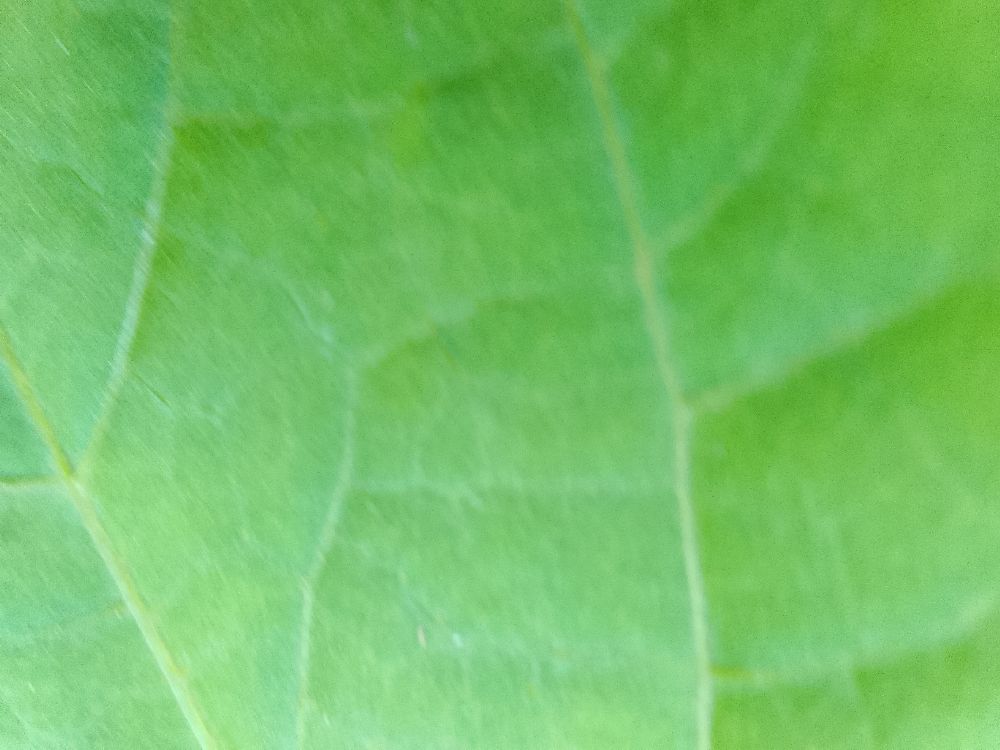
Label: healthy